Alice Polk Hill

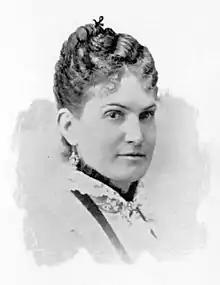

Alice Polk Hill (1849–1921) was Colorado's first poet laureate and an active Denver club woman.